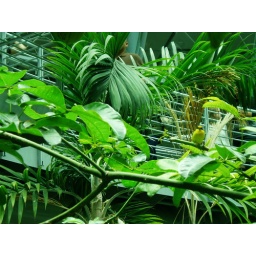
Yellow bird in a tree